Virtua Tennis 2009

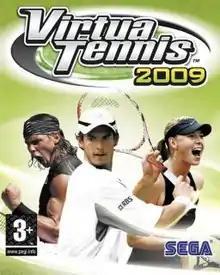
First version of the cover, featuring Rafael Nadal, Andy Murray and Maria Sharapova respectively. The second version of the cover includes Roger Federer, Maria Sharapova and Rafael Nadal. Some covers show Ana Ivanovic replacing Maria Sharapova in the second version.

Virtua Tennis 2009, known in Japan as , is a 2009 video game developed by Sumo Digital and published by Sega. It is part of the "Virtua Tennis" series, following "Virtua Tennis 3."